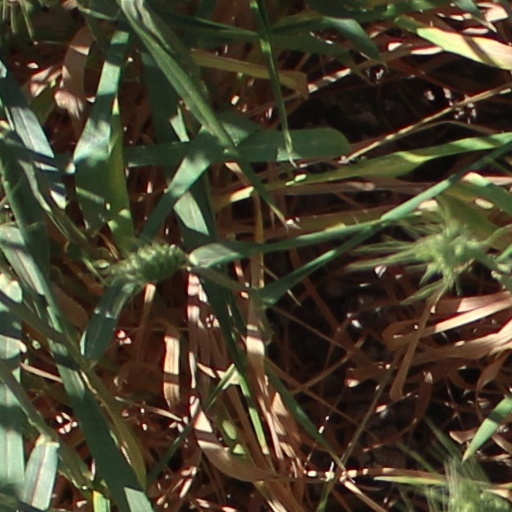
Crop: wheat